Auguste Escoffier School of Culinary Arts

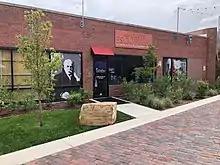
Auguste Escoffier School of Culinary Arts in Boulder, Colorado

Auguste Escoffier School of Culinary Arts in Boulder, Colorado is accredited by the Accrediting Council for Continuing Education and Training (ACCET) and approved and regulated by the Colorado Department of Higher Education, Division of Private Occupational Schools.